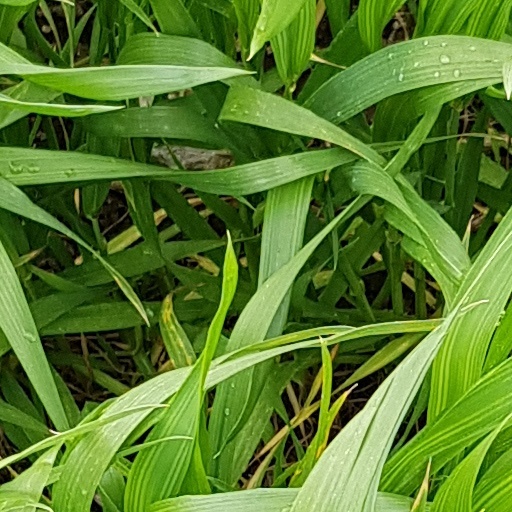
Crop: wheat